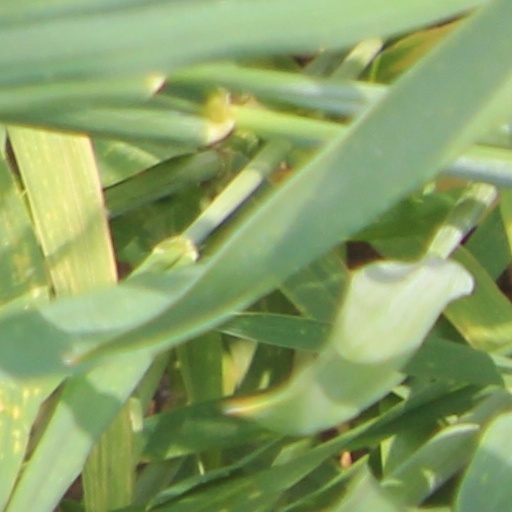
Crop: wheat